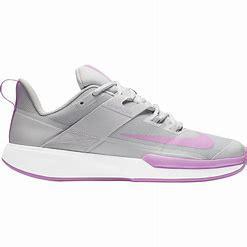
Brand: Nike
Model: Court Vapor Lite